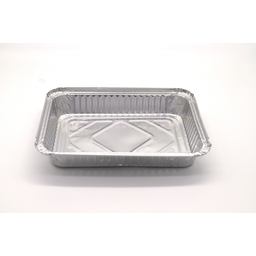
Label: metal